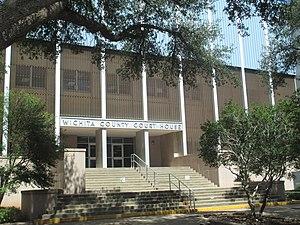
Le comté de Wichita, en anglais : Wichita County, est un comté situé dans le nord de l'État du Texas, à la frontière avec l'Oklahoma, aux États-Unis. Fondé le 1ᵉʳ février 1858, son siège de comté est la ville de Wichita Falls. Il est baptisé en référence au peuple Wichitas. Selon le recensement des États-Unis de 2010, sa population est de 131 500 habitants. Le comté a une superficie de 1 639 km², dont 1 626 km² en surfaces terrestres.